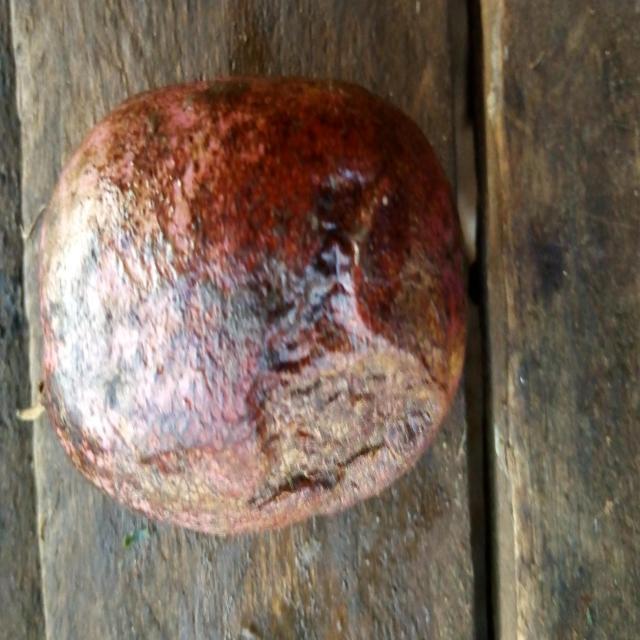
Plum grade: rotten